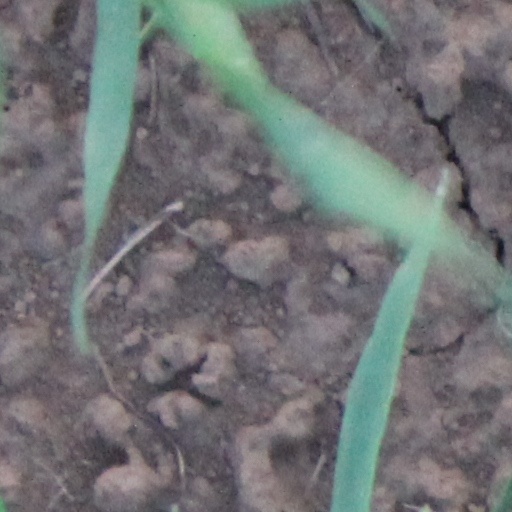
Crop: wheat